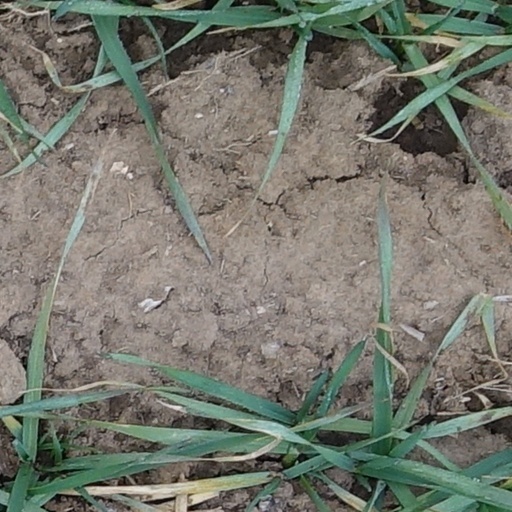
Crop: wheat